Presidency of Michel Temer

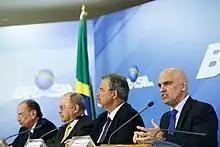
Government announces National Security Plan.

On 5 January, Temer commented for the first time on the prison riot. In a meeting with ministers, he initially expressed solidarity with the families of the prisoners killed in what he classified as an accident in Manaus. According to the president, although public security is the responsibility of state governments, the reality requires national intervention. He recalled that the Manaus prison is outsourced, so there was no direct responsibility on the part of state agents, but he stressed that they should have kept information about the event, like the Ministry of Justice, which did so from day one.